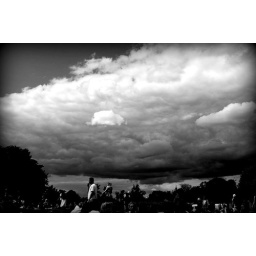
hot sun interrupted by a dirty black cloud that turned day into darkness for a few minutes